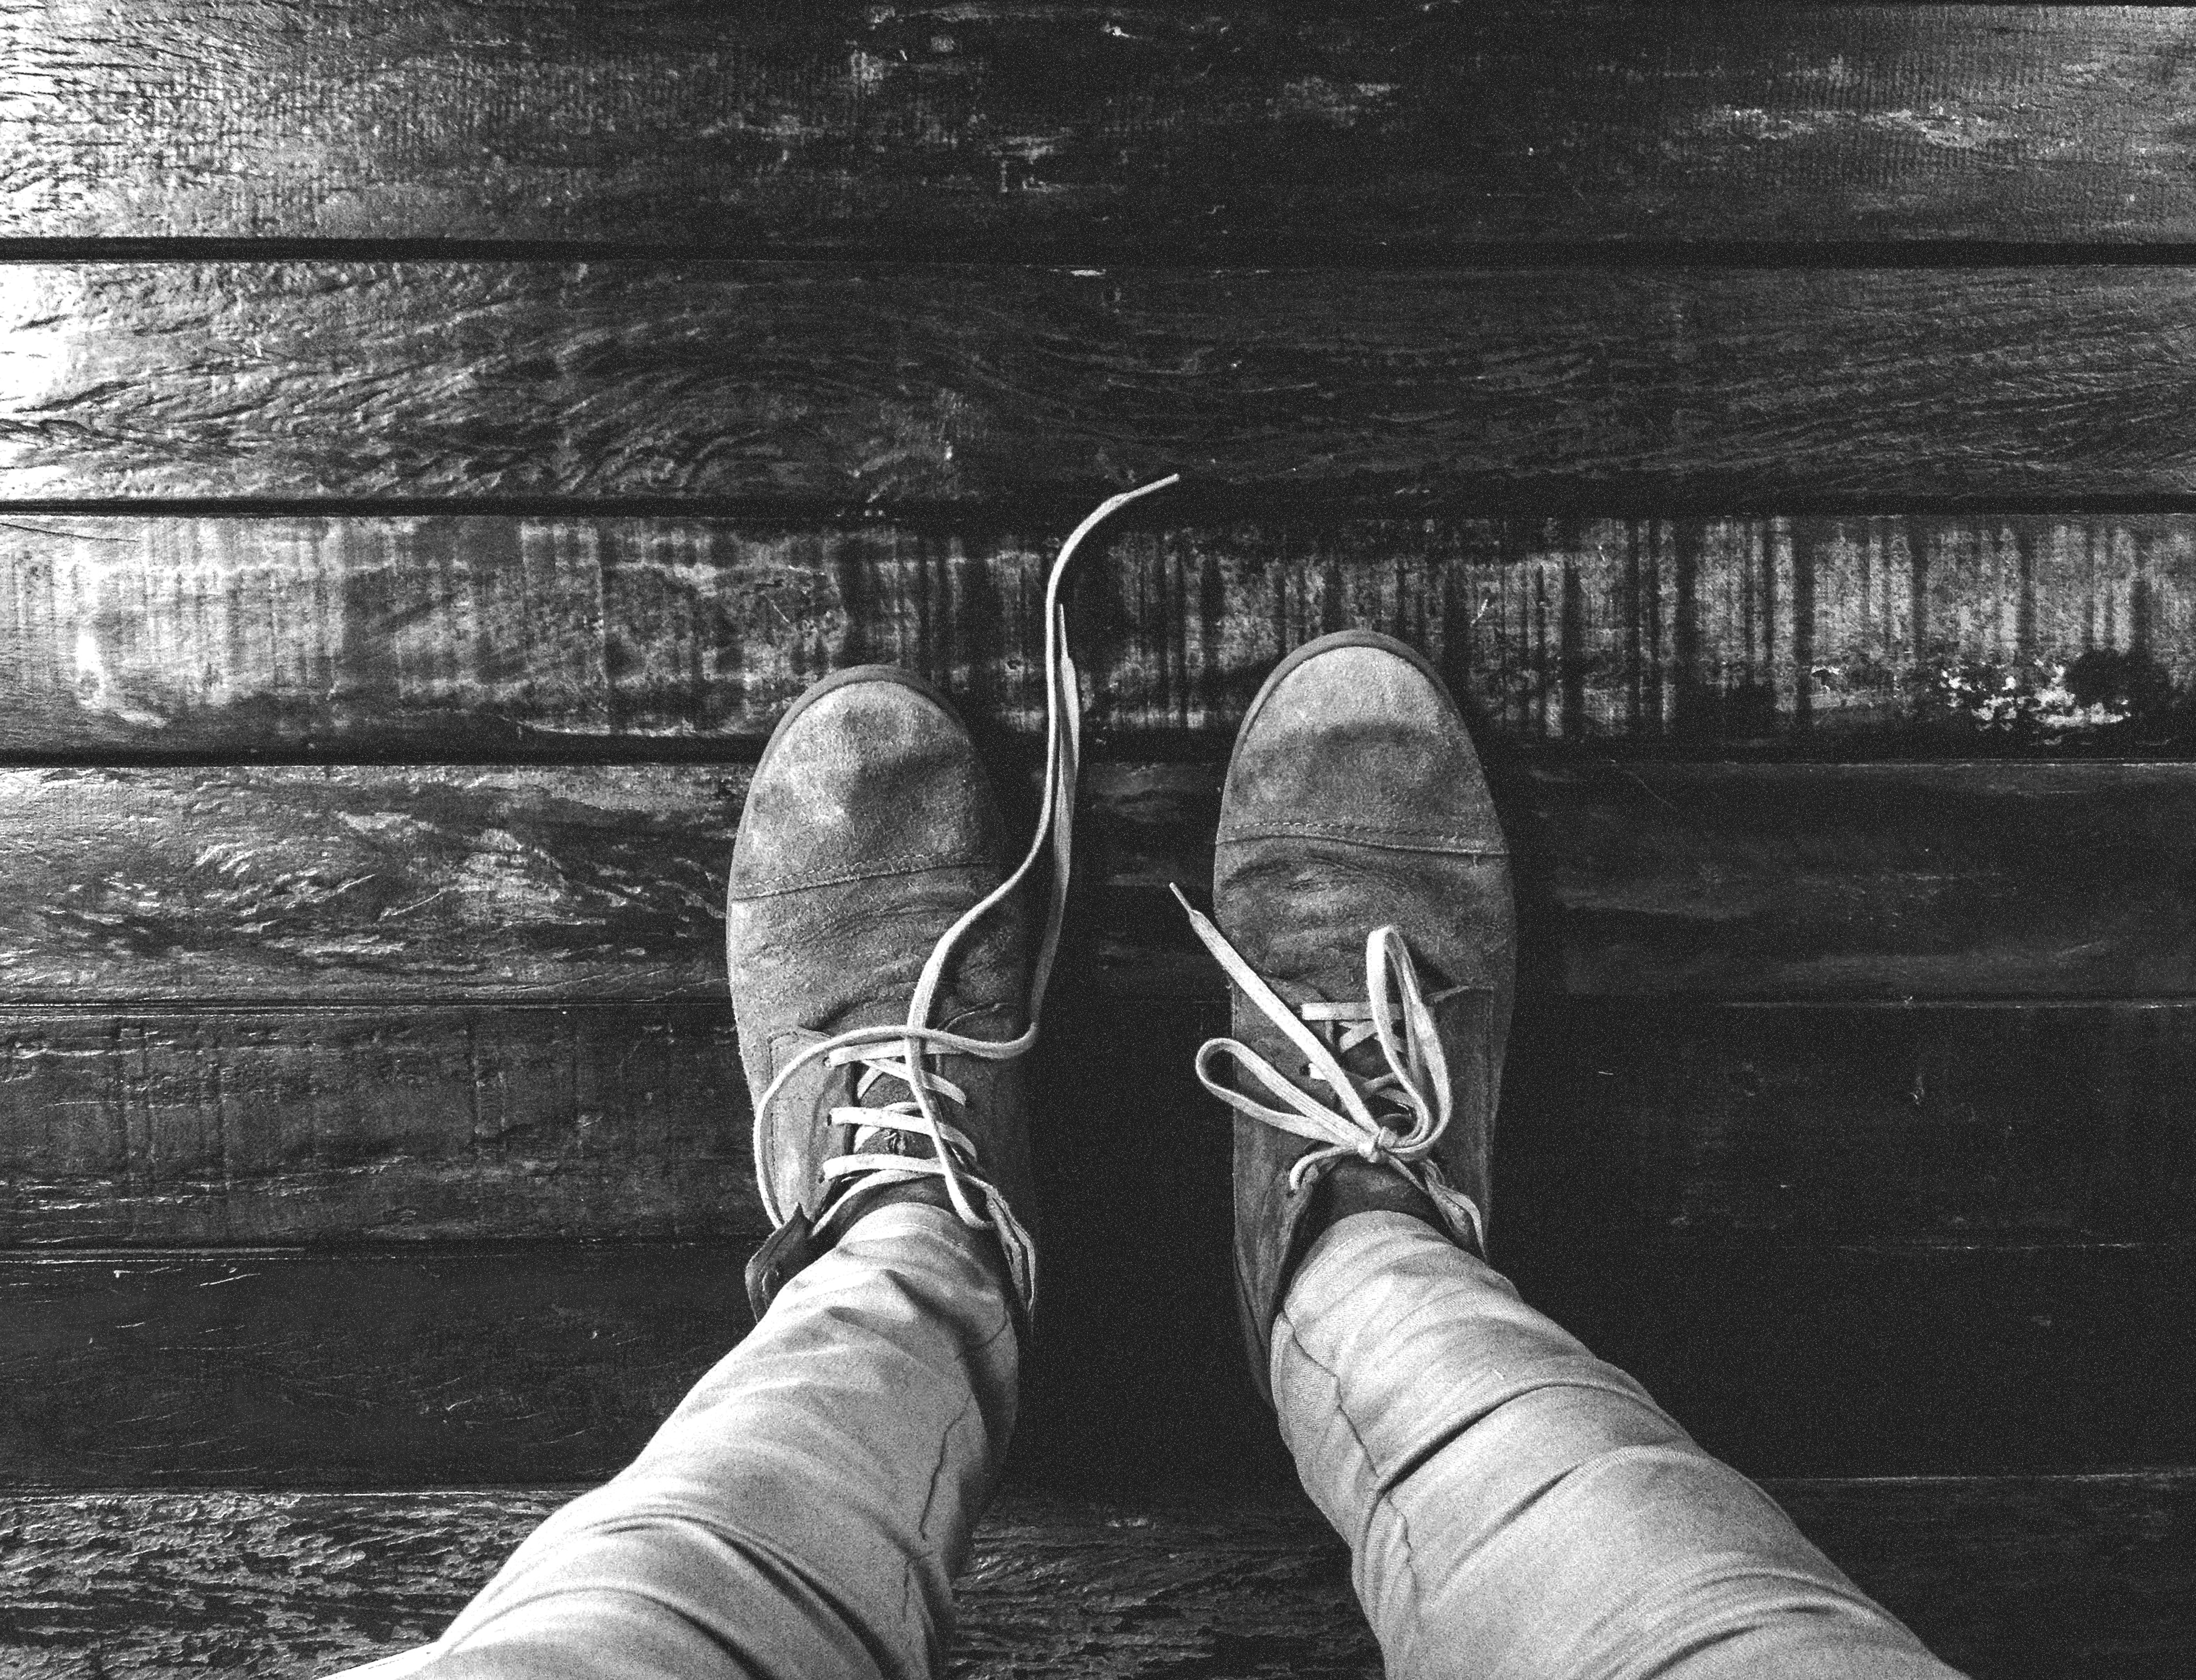
hand, black and white, white, photography, darkness, black, monochrome, photograph, emotion, monochrome photography, film noir